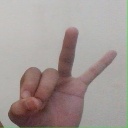
अक्षर: ण